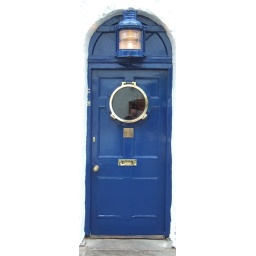
Restaurant door down a side street in Bowness